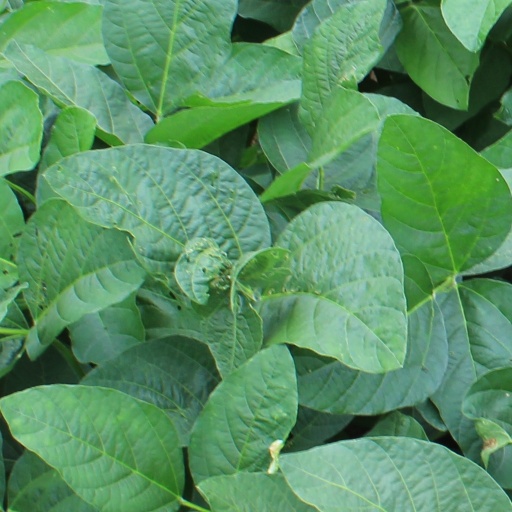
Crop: soybean